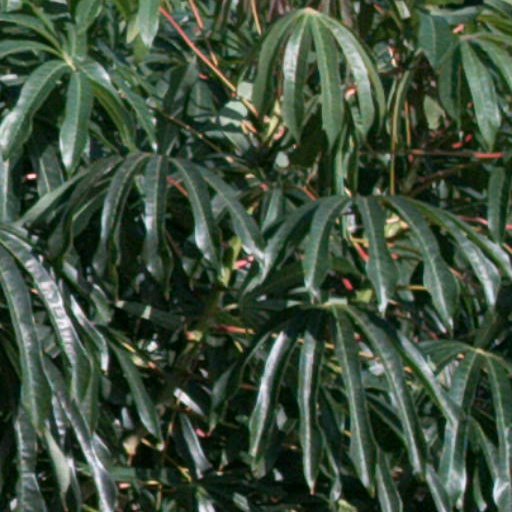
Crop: cassava